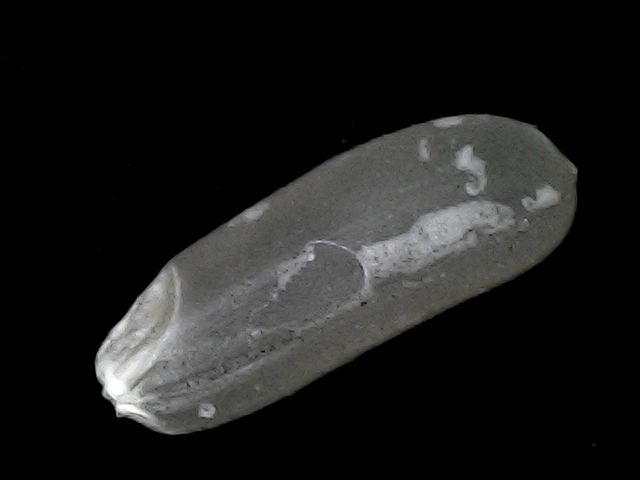
Rice variety: BD56